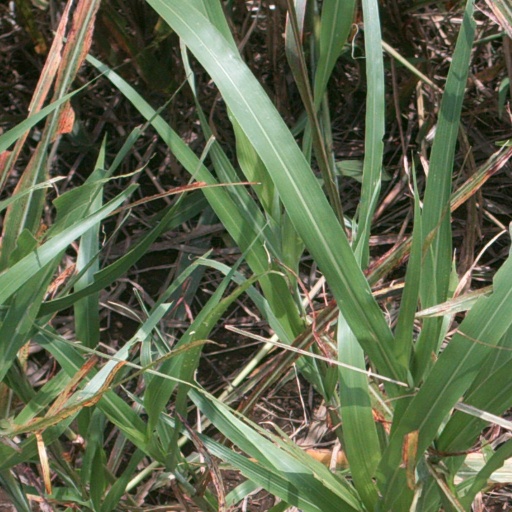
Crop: sorghum